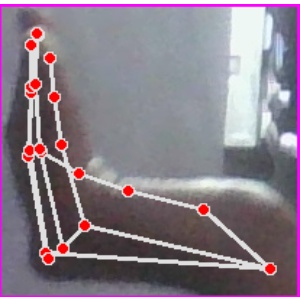
अक्षर: स